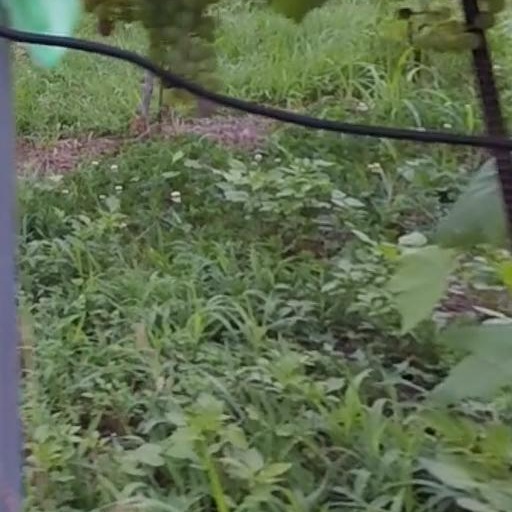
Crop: grape